Molar heat capacity

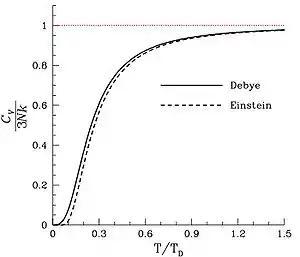
The dimensionless heat capacity divided by three, as a function of temperature as predicted by the Debye model and by Einstein's earlier model. The horizontal axis is the temperature divided by the Debye temperature. Note that, as expected, the dimensionless heat capacity is zero at absolute zero, and rises to a value of three as the temperature becomes much larger than the Debye temperature. The red line corresponds to the classical limit of the Dulong–Petit law

In most solids (but not all), the molecules have a fixed mean position and orientation, and therefore the only degrees of freedom available are the vibrations of the atoms. Thus the specific heat is proportional to the number of atoms (not molecules) per unit of mass, which is the Dulong–Petit law. Other contributions may come from magnetic and electronic degrees of freedom in solids, but these rarely make substantial contributions near room temperature. Since each atom of the solid contributes one independent vibration mode, the number of degrees of freedom in "n" atoms is 6"n". Therefore, the heat capacity of a sample of a solid substance is expected to be 3"RN", or (24.94 J/K)"N", where "N" is the number of moles of "atoms" in the sample, not molecules. Said another way, the "atom-molar heat capacity" of a solid substance is expected to be 3"R" = 24.94 J⋅K⋅mol, where a "mol" denotes an amount of the solid that contains the Avogadro number of atoms.